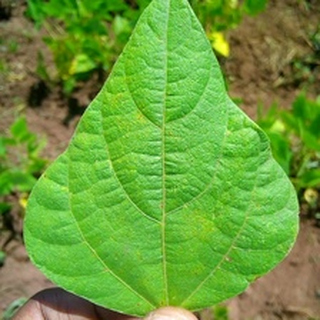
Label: healthy_bean